Ultrasonography of liver tumors

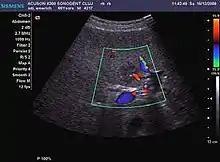
Fig. 11. Early hepatocellular carcinoma (2D, CFM). The 2D examination reveals a solid, hypoechoic nodule in IVth liver segment, without encapsulation. CFM shows a central vessel with ramifications to the periphery. The underlying liver is cirrhotic.

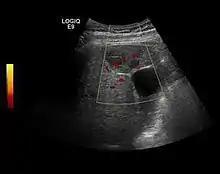
Fig. 12. Early hepatocellular carcinoma (2D, CFM). “Nodule in nodule” image: small hypoechoic early HCC inside monitored dysplastic nodule.

Doppler exploration is not enough, CEUS examination will be performed. One should always keep in mind the risk of false positive results for HCC in case of